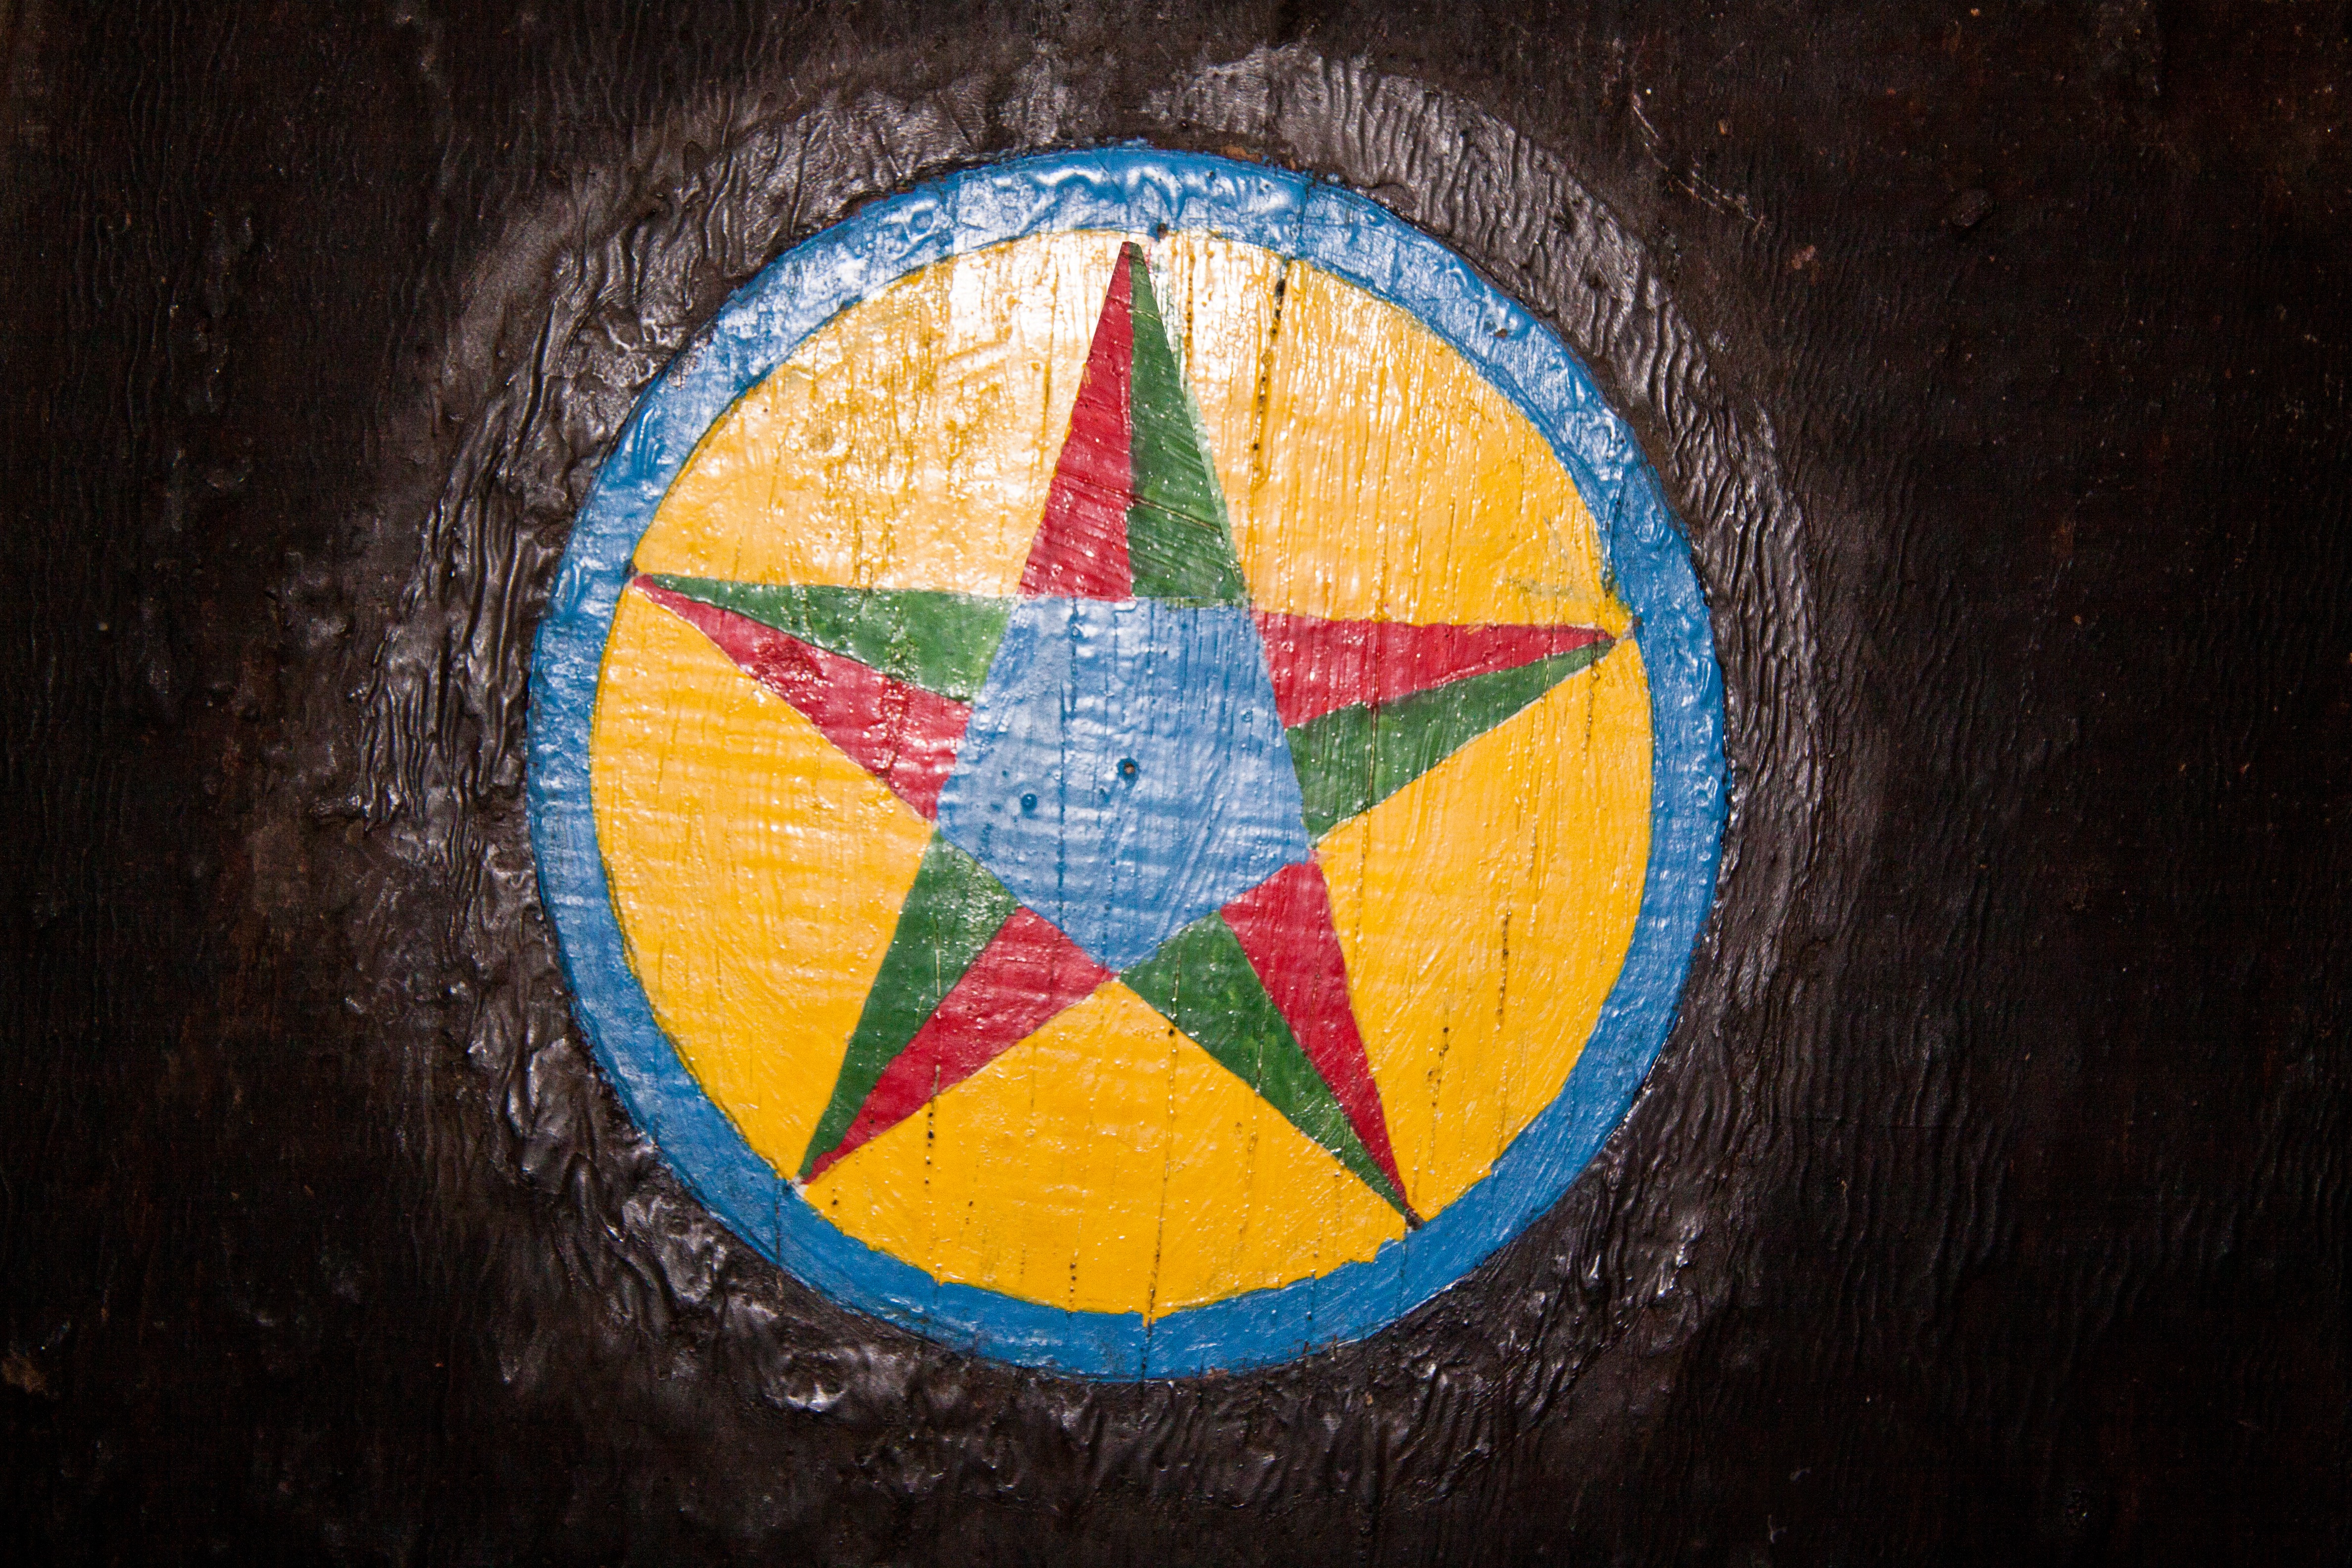
star, boot, green, red, blue, yellow, circle, painting, art, symmetry, portugal, 1940, modern art, computer wallpaper, moliceiro, molico algae